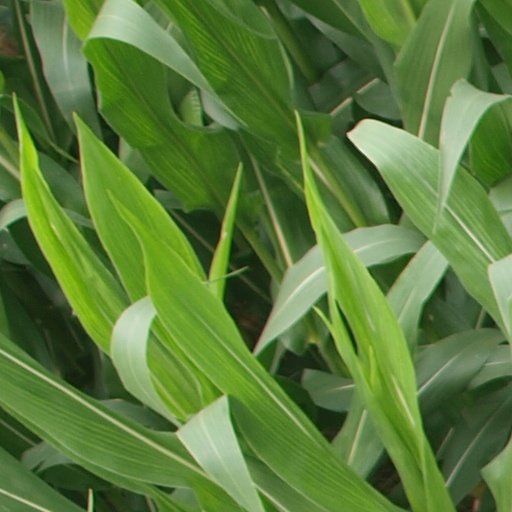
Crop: maize; corn